Yōka Station

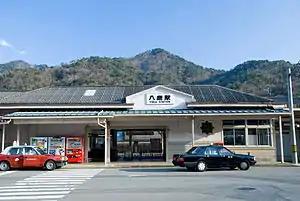
Yōka Station, January 2010

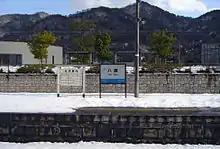
Yoka Station, Japan.

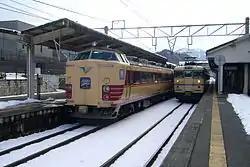
platform

Yōka Station is served by the San'in Main Line, and is located 131.2 kilometers from the terminus of the line at .